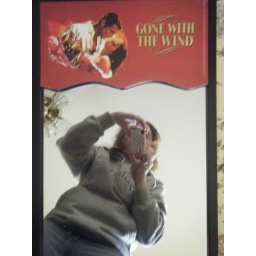
got this mirror at goodwill. hanging it beside my front door at the apt.